Caroline Black (botanist)

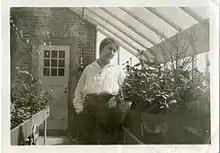
Caroline Black in the Connecticut College greenhouse, 1917

Caroline Black (January 28, 1887 – January 19, 1930) was an American botanist. Educated at Indiana University, she later taught at the University of New Hampshire and became the first chairperson of the Connecticut College botany department. Black was a founding member of the New London Garden Club. Following her death in 1930, the Connecticut College Board of Trustees named the Caroline Black Garden in her honor.